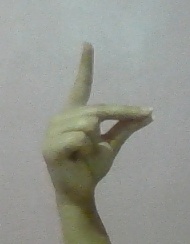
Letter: ta